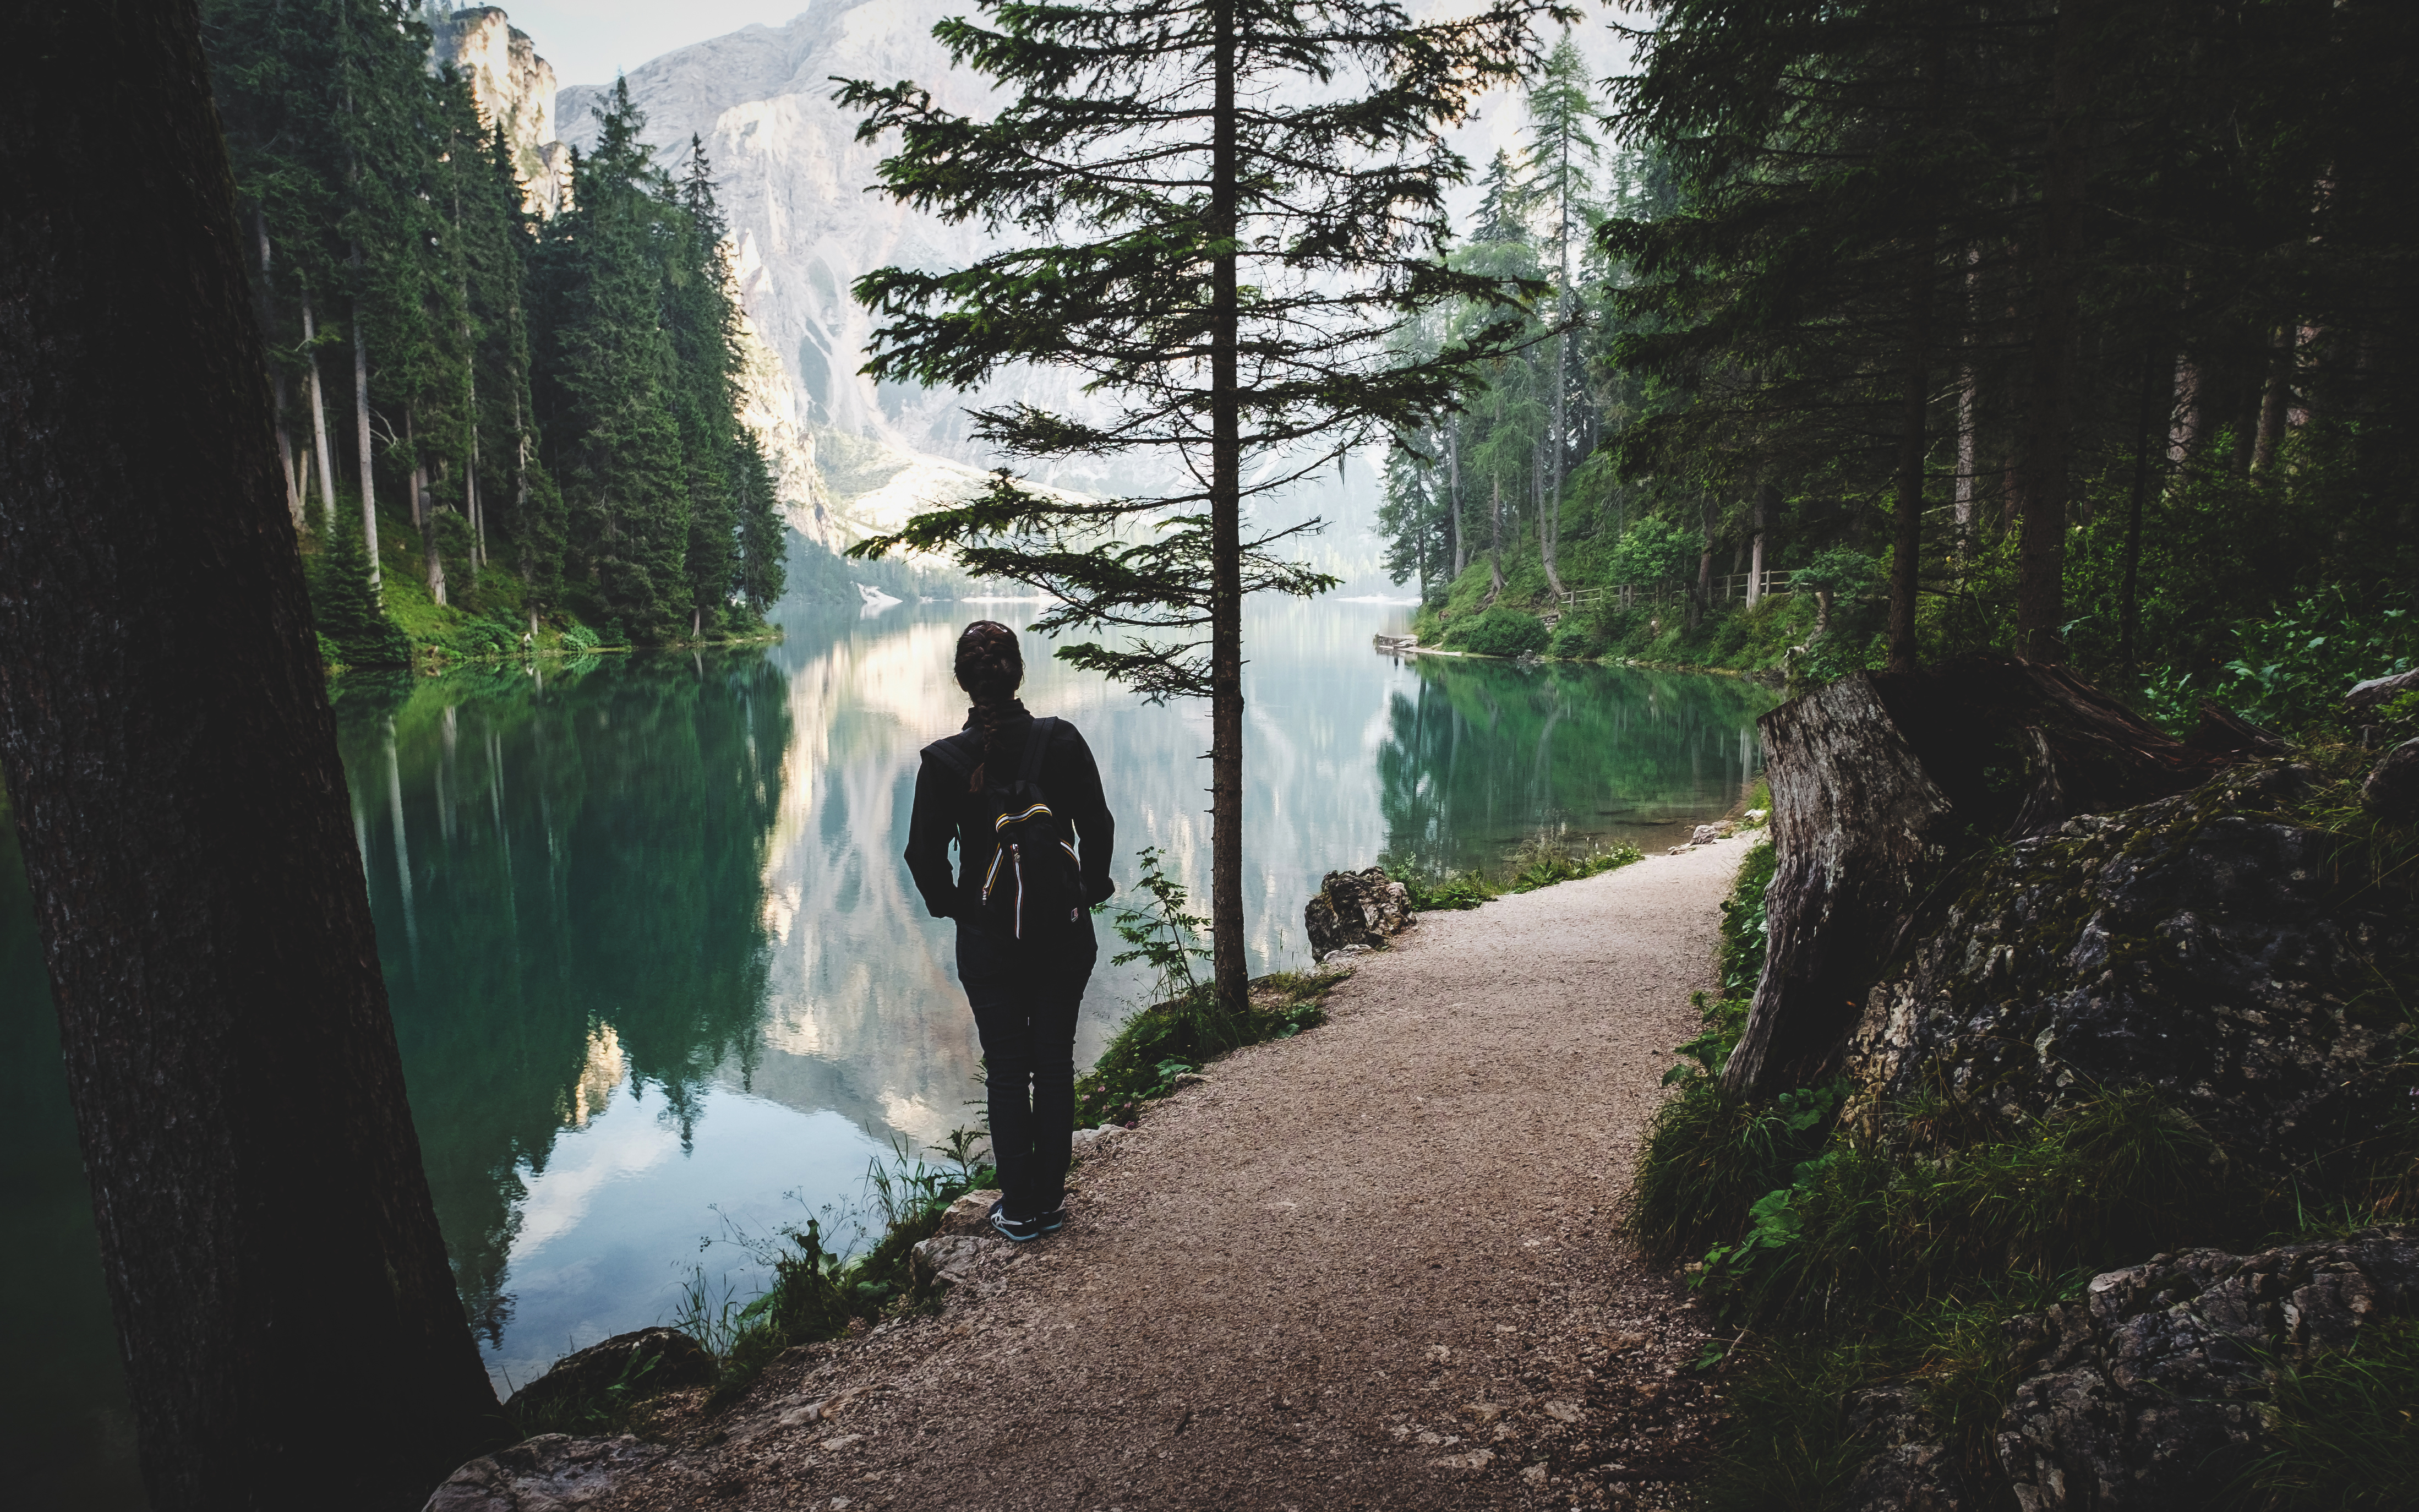
tree, nature, forest, path, pathway, waterfall, wilderness, walking, trail, lake, adventure, reflection, jungle, water feature